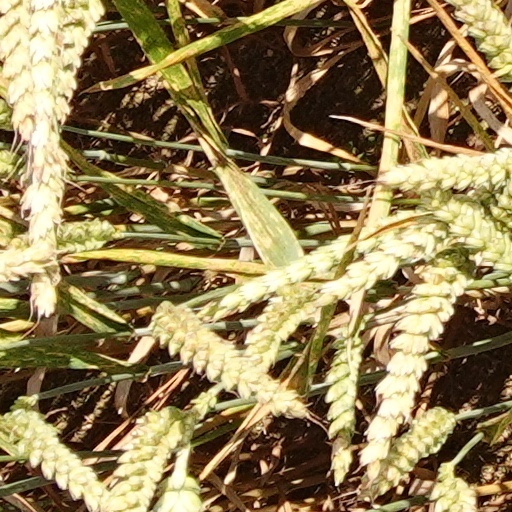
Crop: wheat